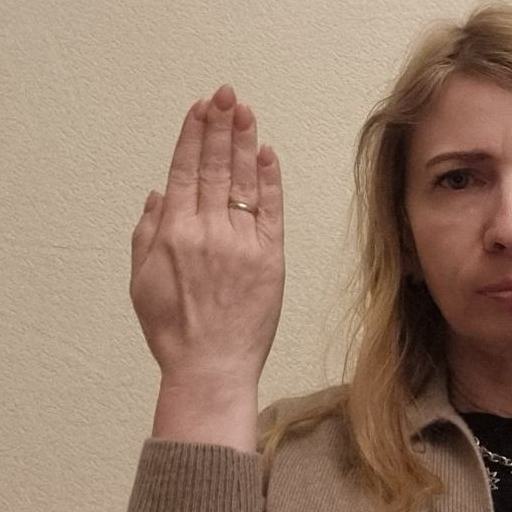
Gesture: stop_inverted